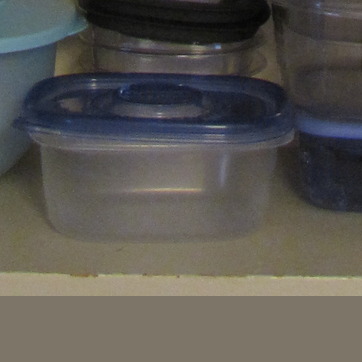
Material: plastic